Don Juan (1926 film)

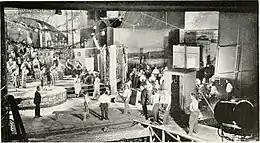
Between takes during filming of "La Fiesta"

In the prologue, Don José, warned of his wife's infidelity, seals his wife's lover alive in his hiding place and drives her from the castle. His jealous last mistress, Donna Isobel, stabs him. With his dying words he implores his son, Don Juan, to take all from women but yield nothing. Ten years later, young Don Juan, a graduate of the University of Pisa, is famous as a lover and pursued by many women, including the powerful Lucrezia Borgia, who invites him to her ball. His contempt for her incites her hatred of Adriana, the daughter of the Duke Della Varnese, with whom he is enraptured; and Lucrezia plots to marry her to Count Giano Donati, one of the Borgia henchmen, and poison the duke. Don Juan intervenes and thwarts the scheme, winning the love of Adriana, but the Borgia declare war on the duke's kinsmen, offering them safety if Adriana marries Donati; Don Juan is summoned to the wedding, but he prefers death to marriage with Lucrezia. He escapes and kills Donati in a duel. The lovers are led to the death-tower, but while Adriana pretends suicide, he escapes; and following a series of battles, he defeats his pursuers and is united with Adriana.